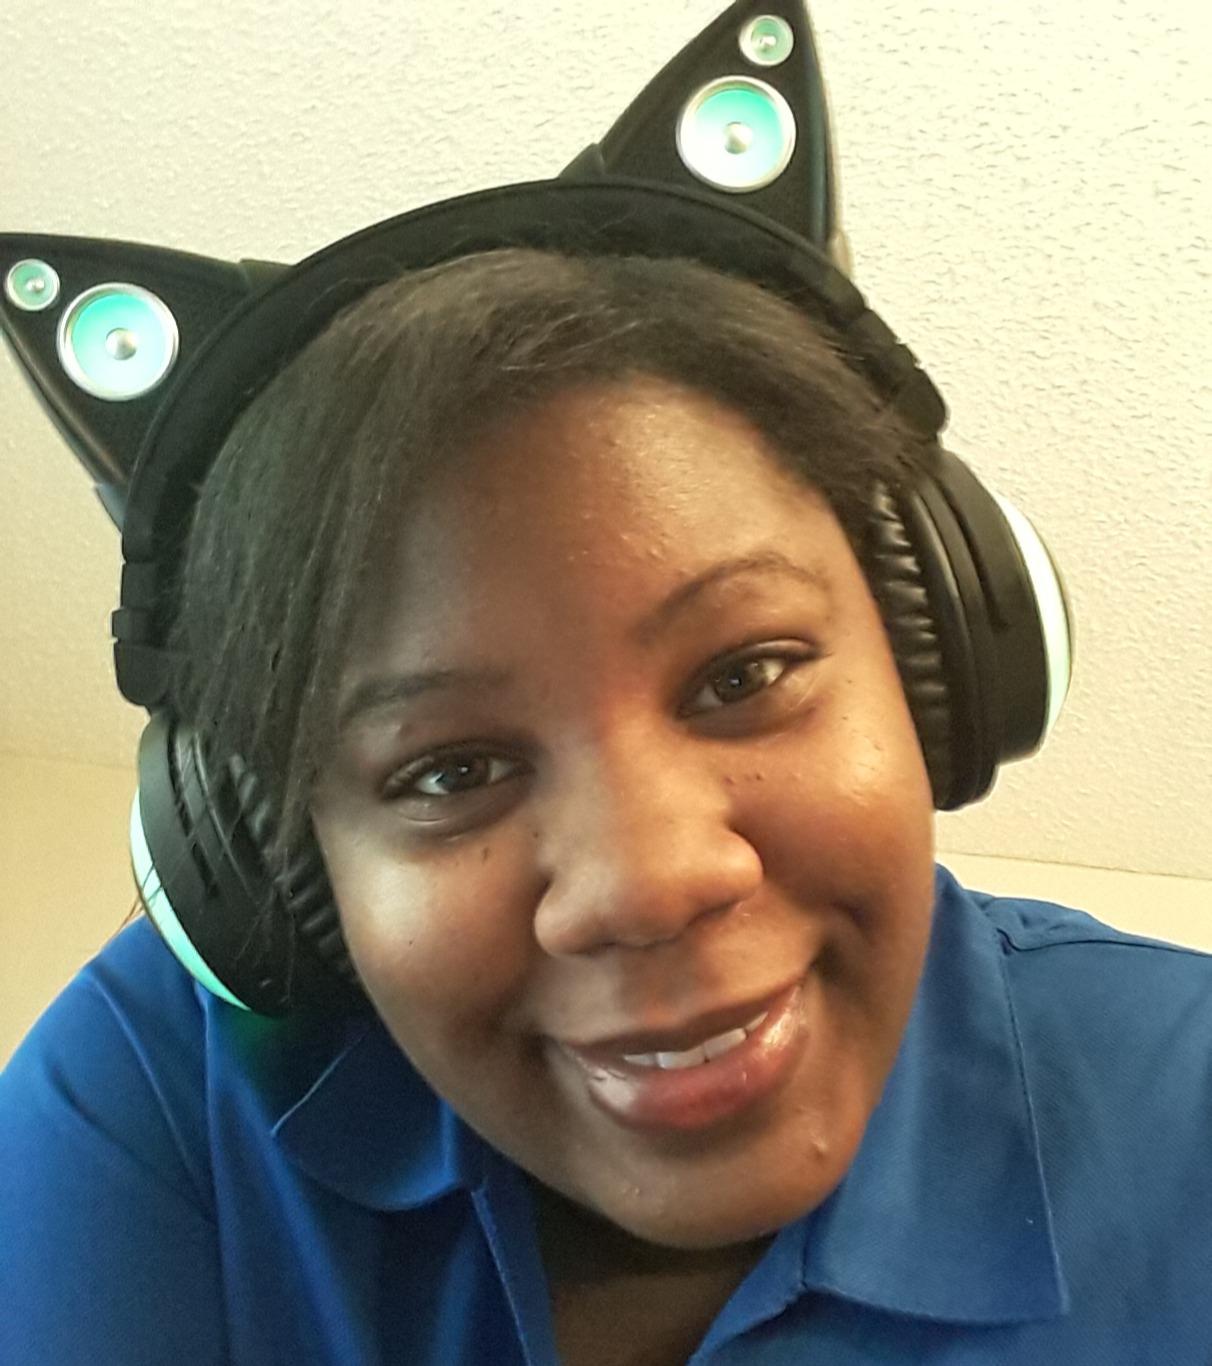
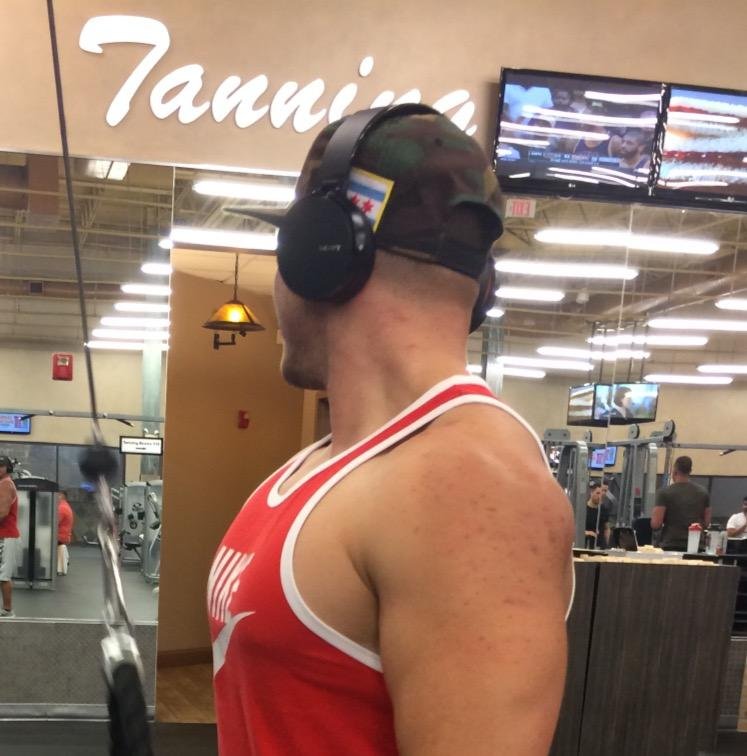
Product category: headphones
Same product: no